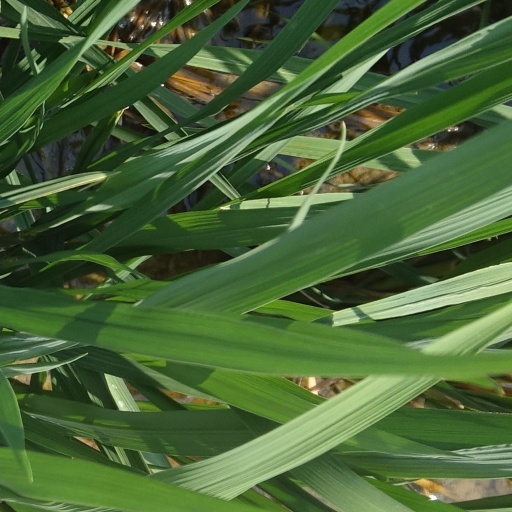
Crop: rice